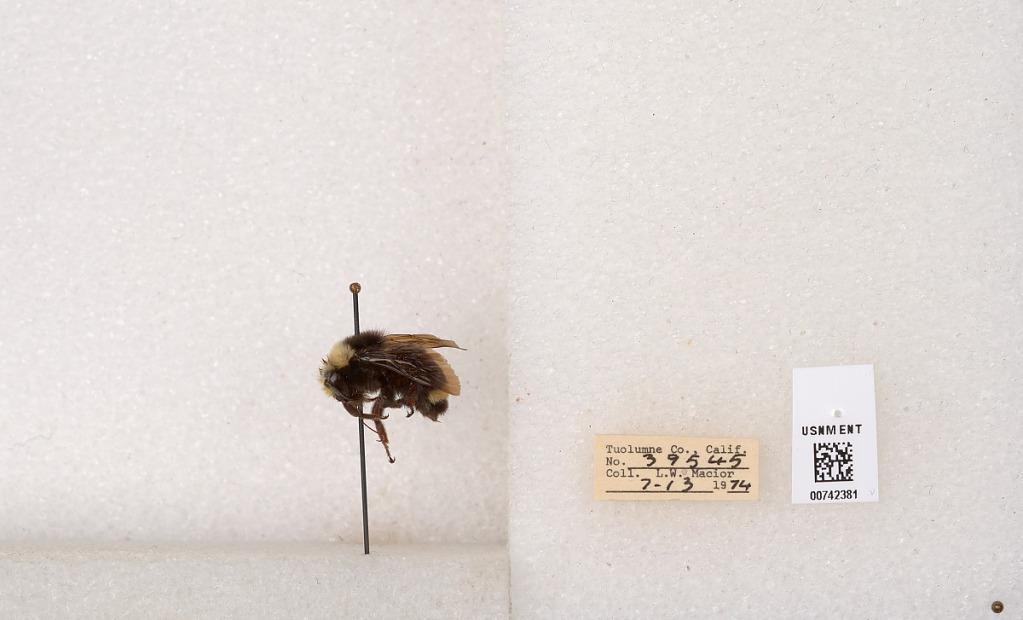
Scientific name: Bombus (Pyrobombus) vosnesenskii Radoszkowski
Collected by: L. Macior
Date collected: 1974-7-13
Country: United States
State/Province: California
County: Tuolumne
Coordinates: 38.0276, -119.955